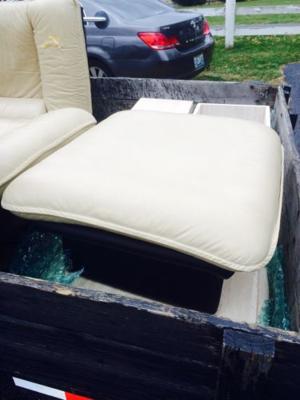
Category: table